Island of Stroma

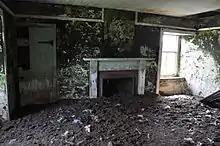
View of the interior of an abandoned house with peeling walls and a floor that is buried under a deep layer of soil

Stroma is now entirely deserted by humans; its only permanent inhabitants are the seals, birds and sheep that live on the island. The church, school and old croft houses stand derelict, with many having fallen into ruin. The writer Bella Bathurst, visiting the island in the early 2010s, described the scene: